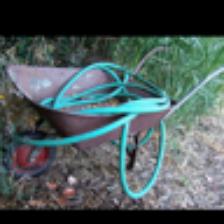
Label: NonHuman